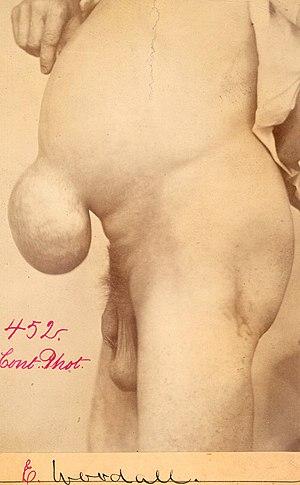
Hernie ombilicale ( Source